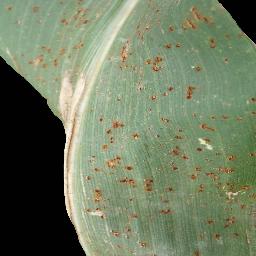
Label: Corn_(Maize)___Common_Rust